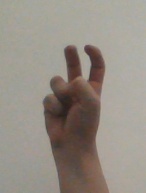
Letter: toot